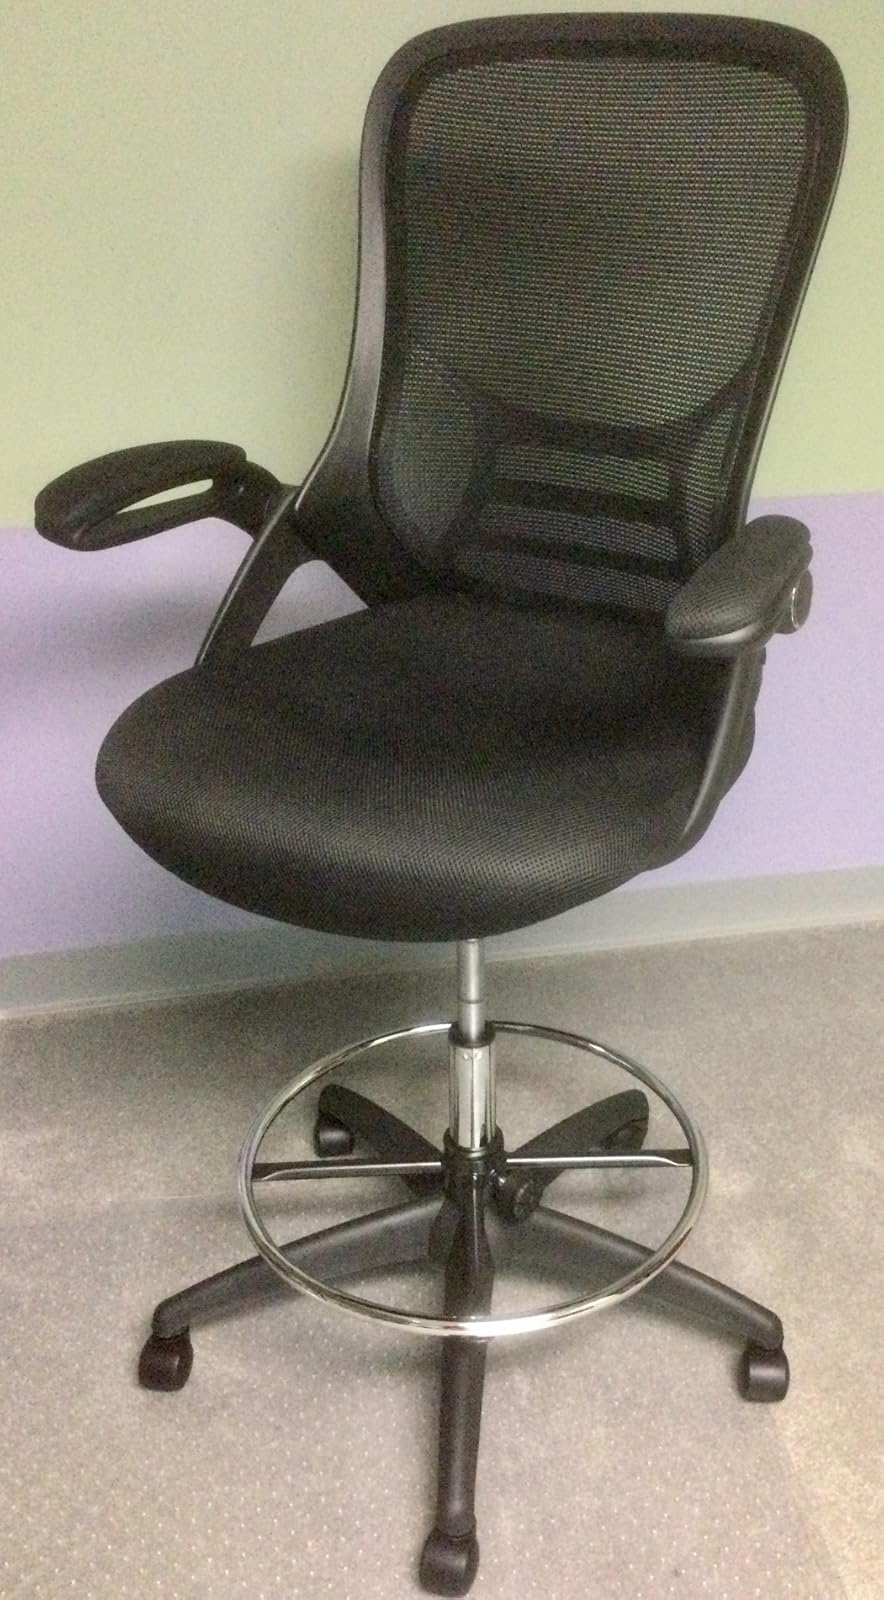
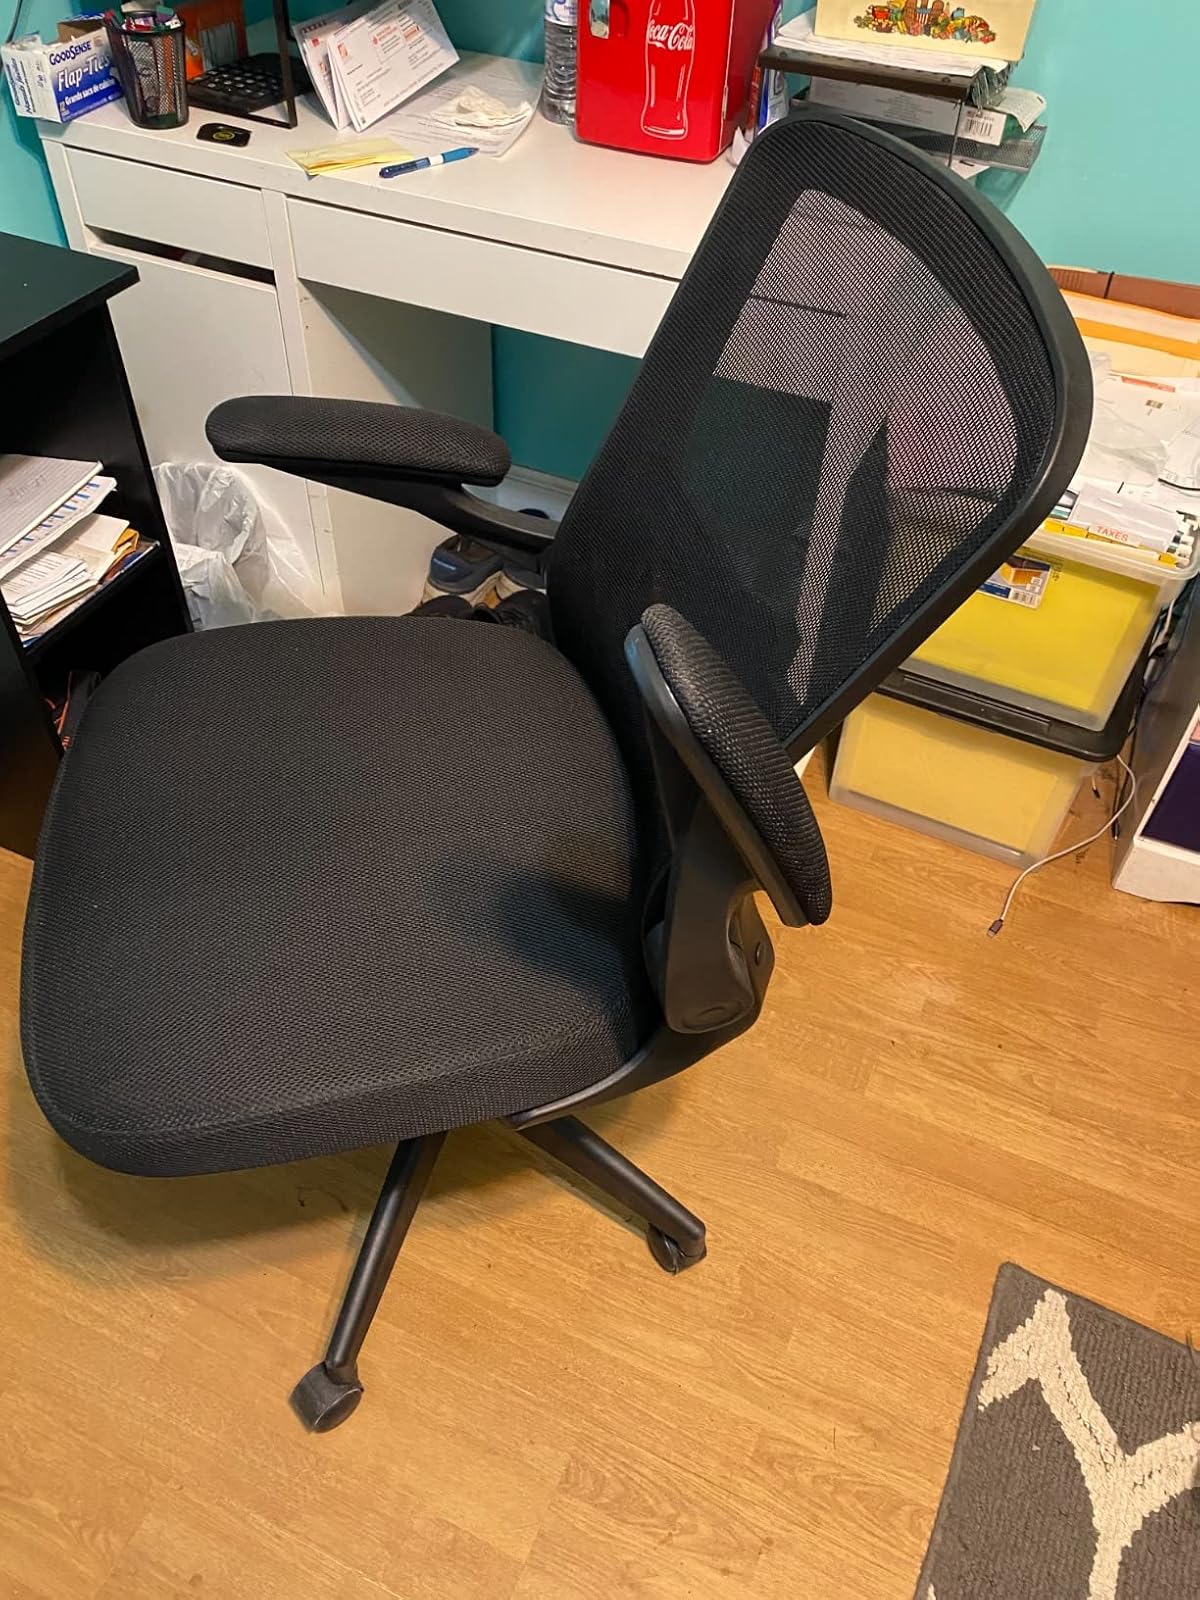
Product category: items_chair
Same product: no